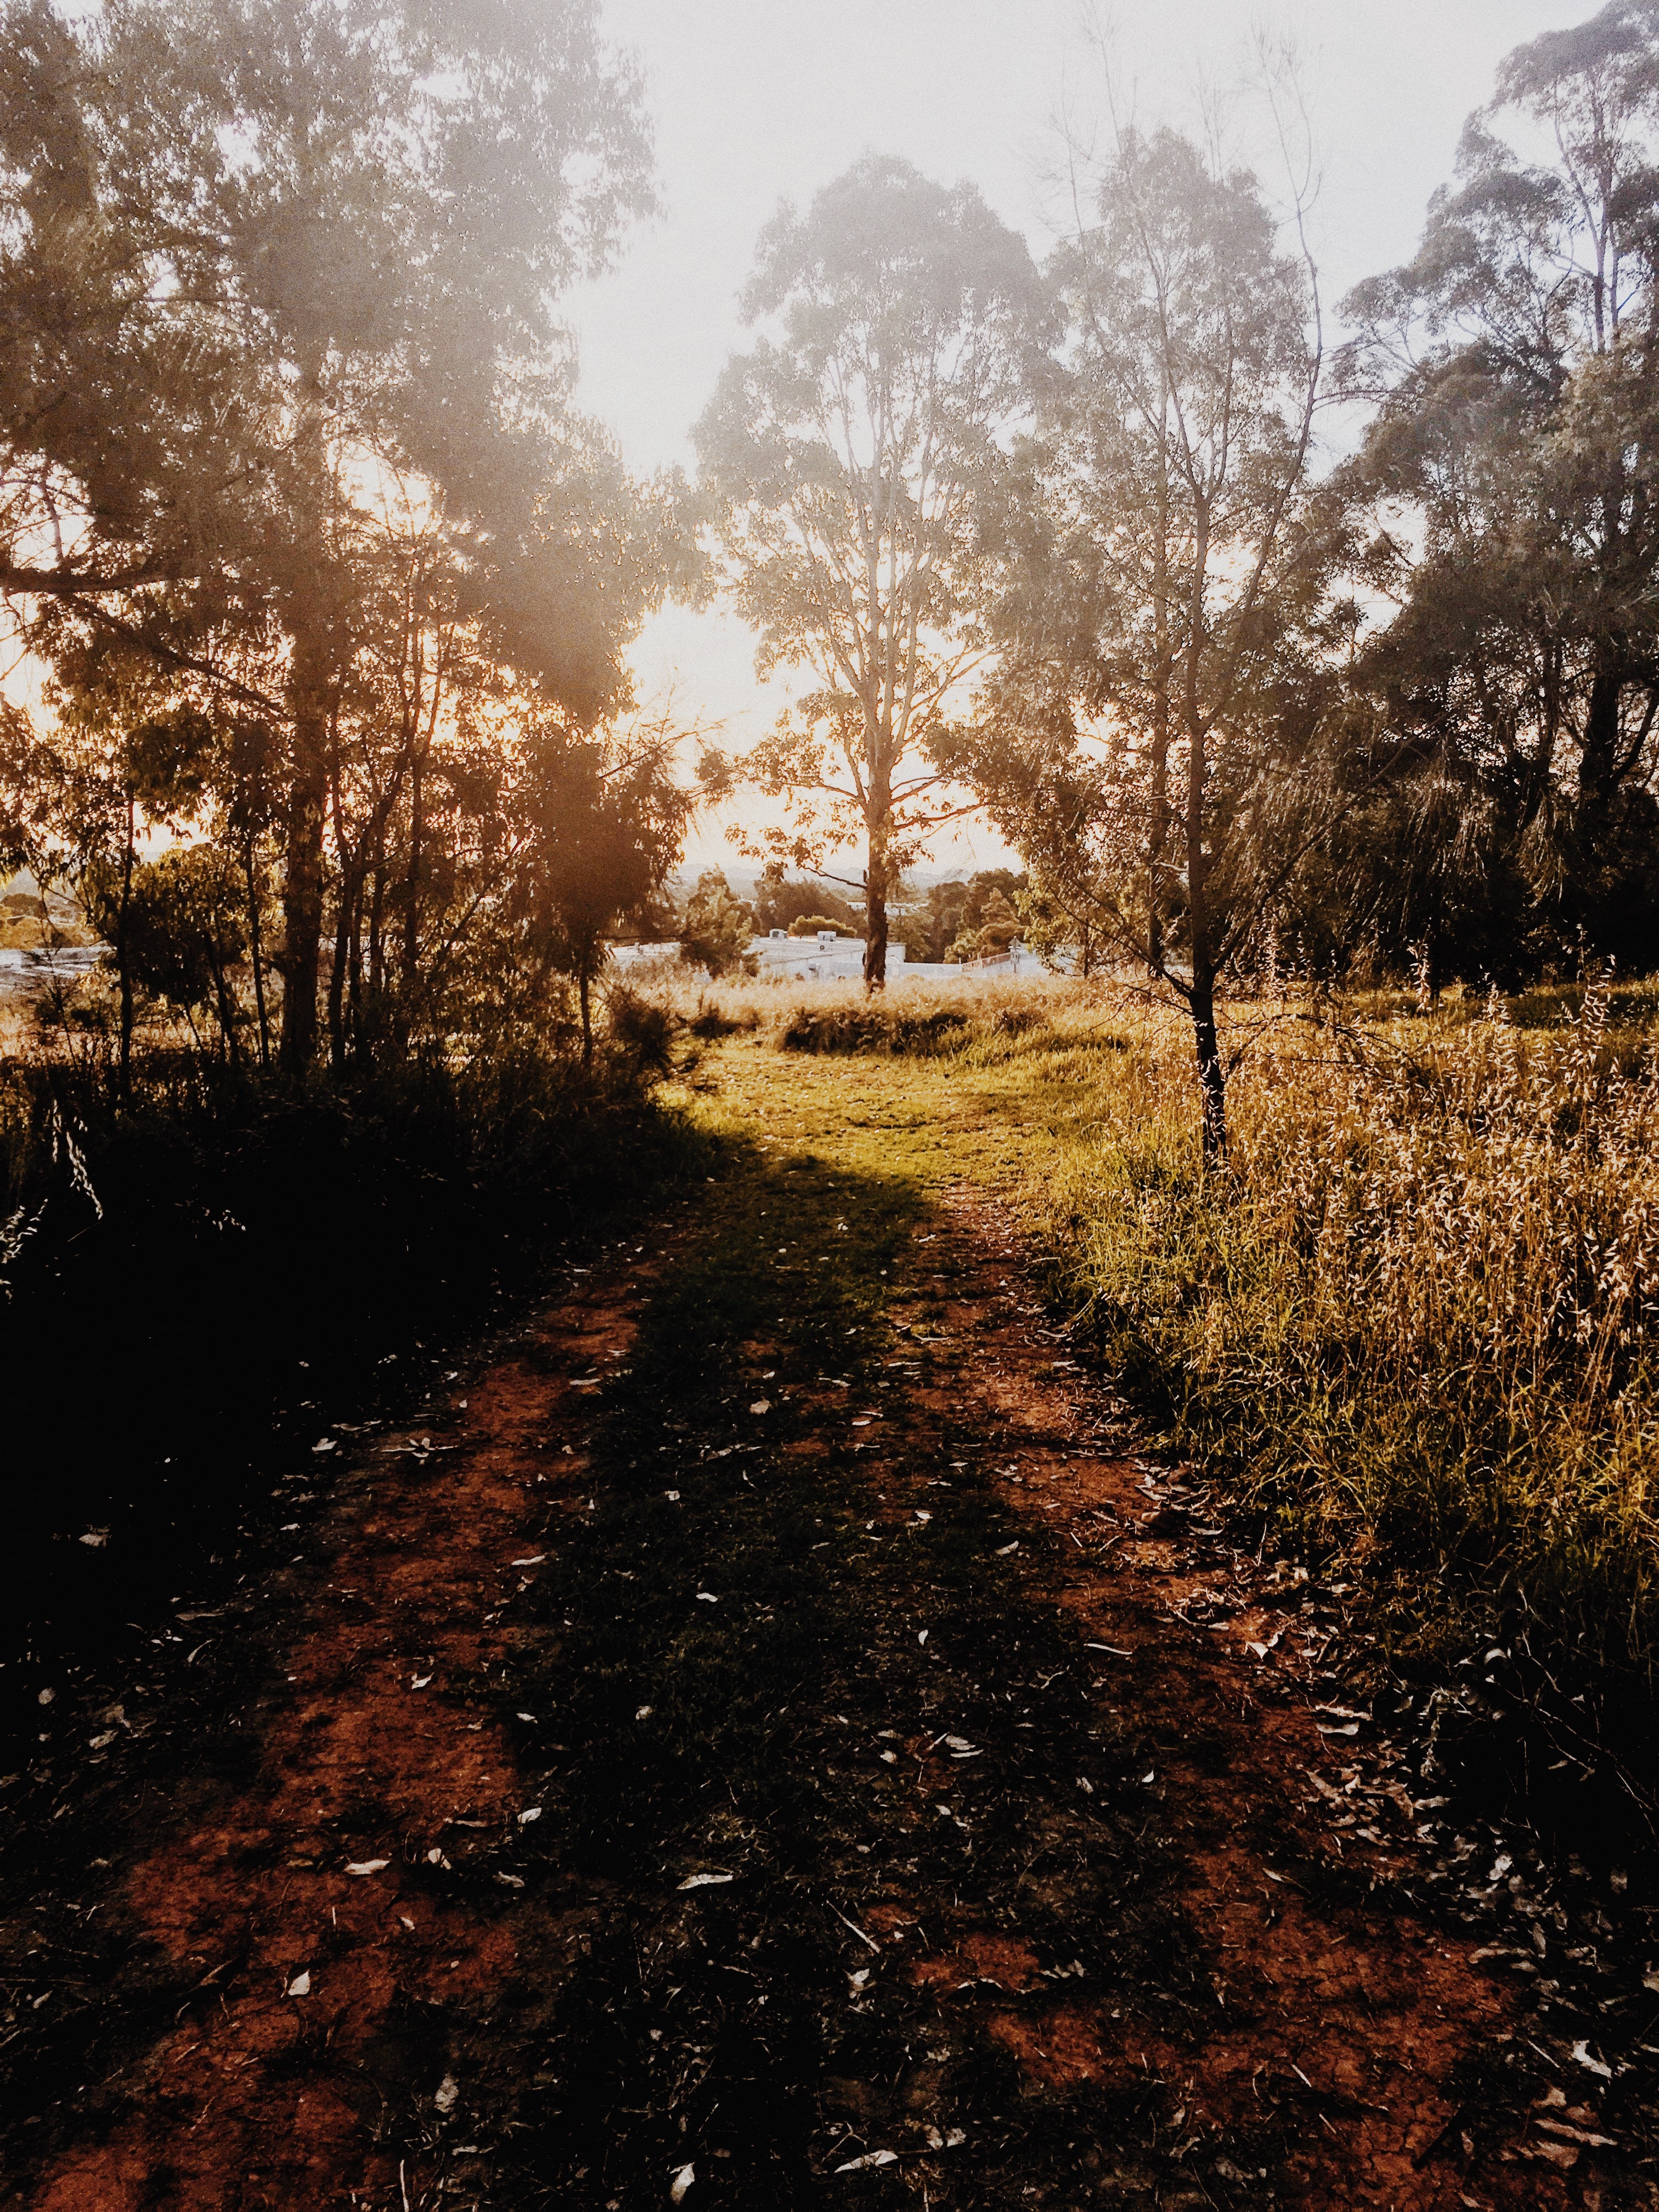
landscape, tree, nature, forest, grass, winter, plant, sunset, sunlight, morning, leaf, flower, frost, evening, reflection, autumn, season, woodland, habitat, rural area, natural environment, atmospheric phenomenon, woody plant